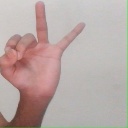
अक्षर: ण